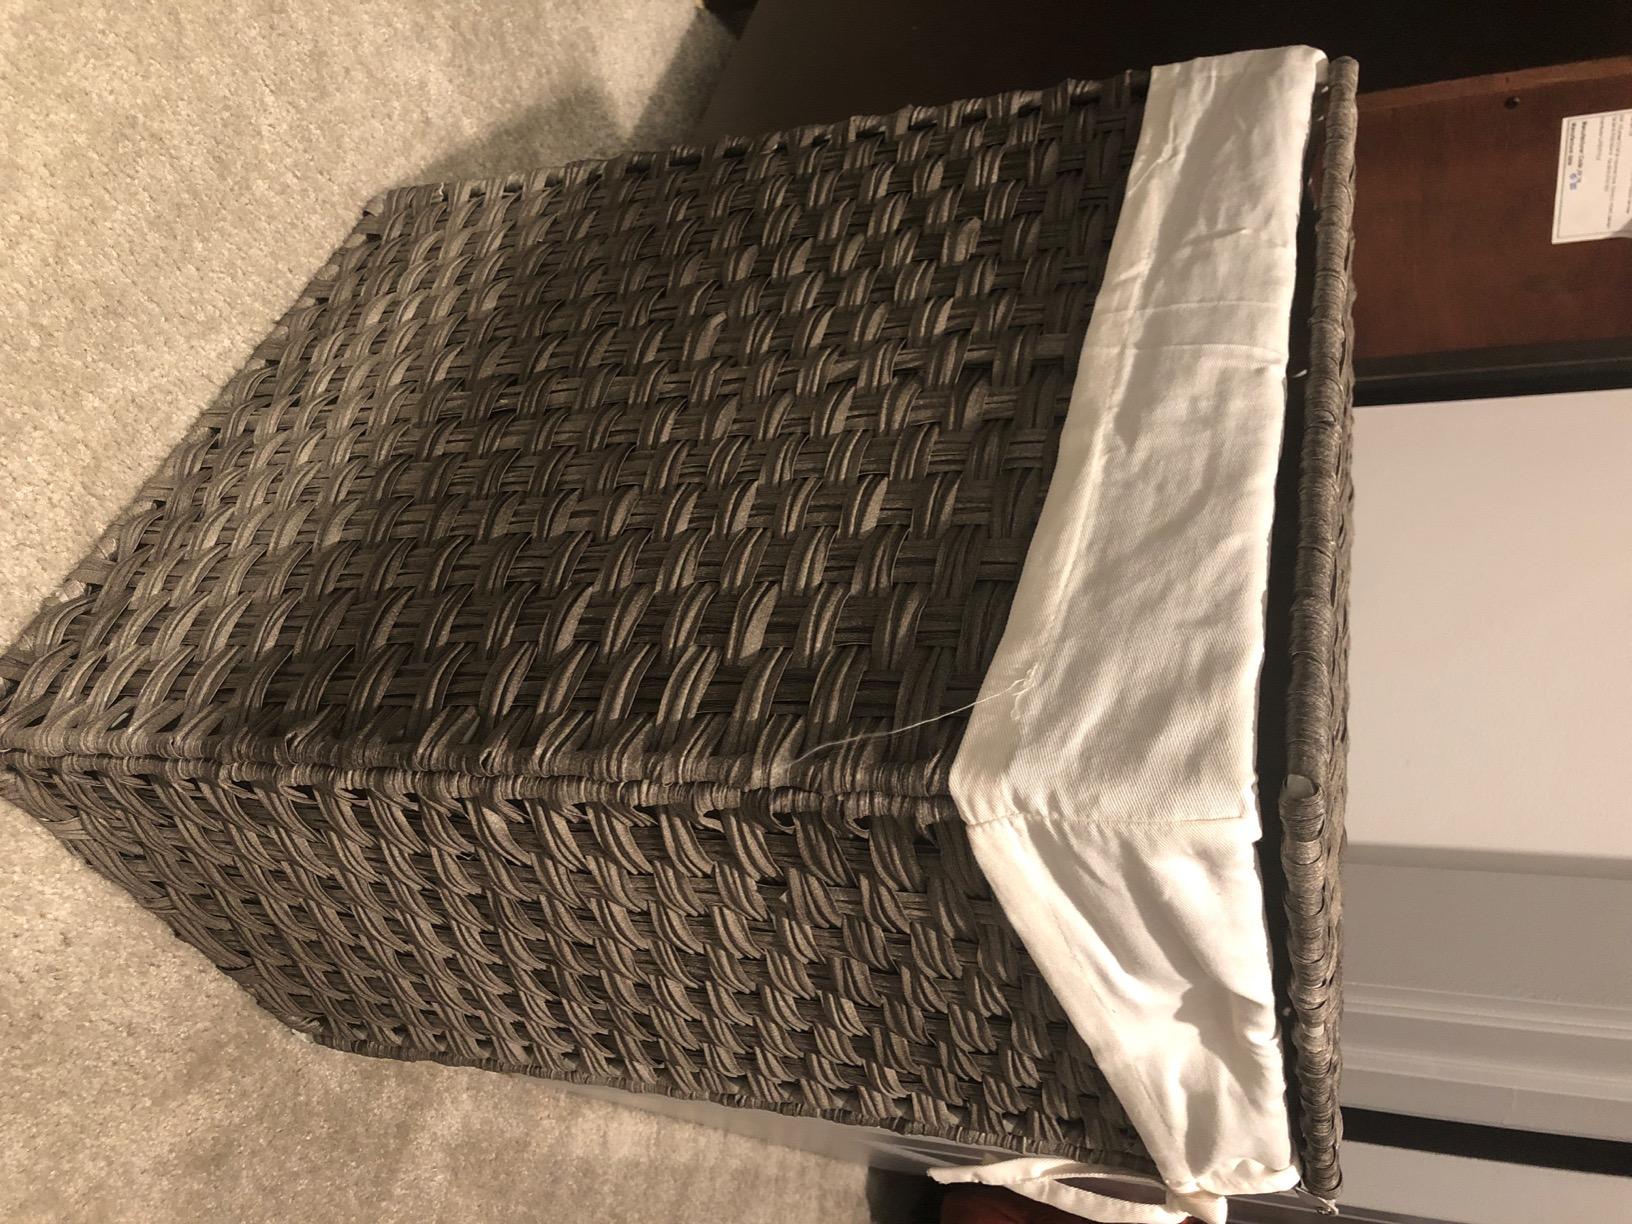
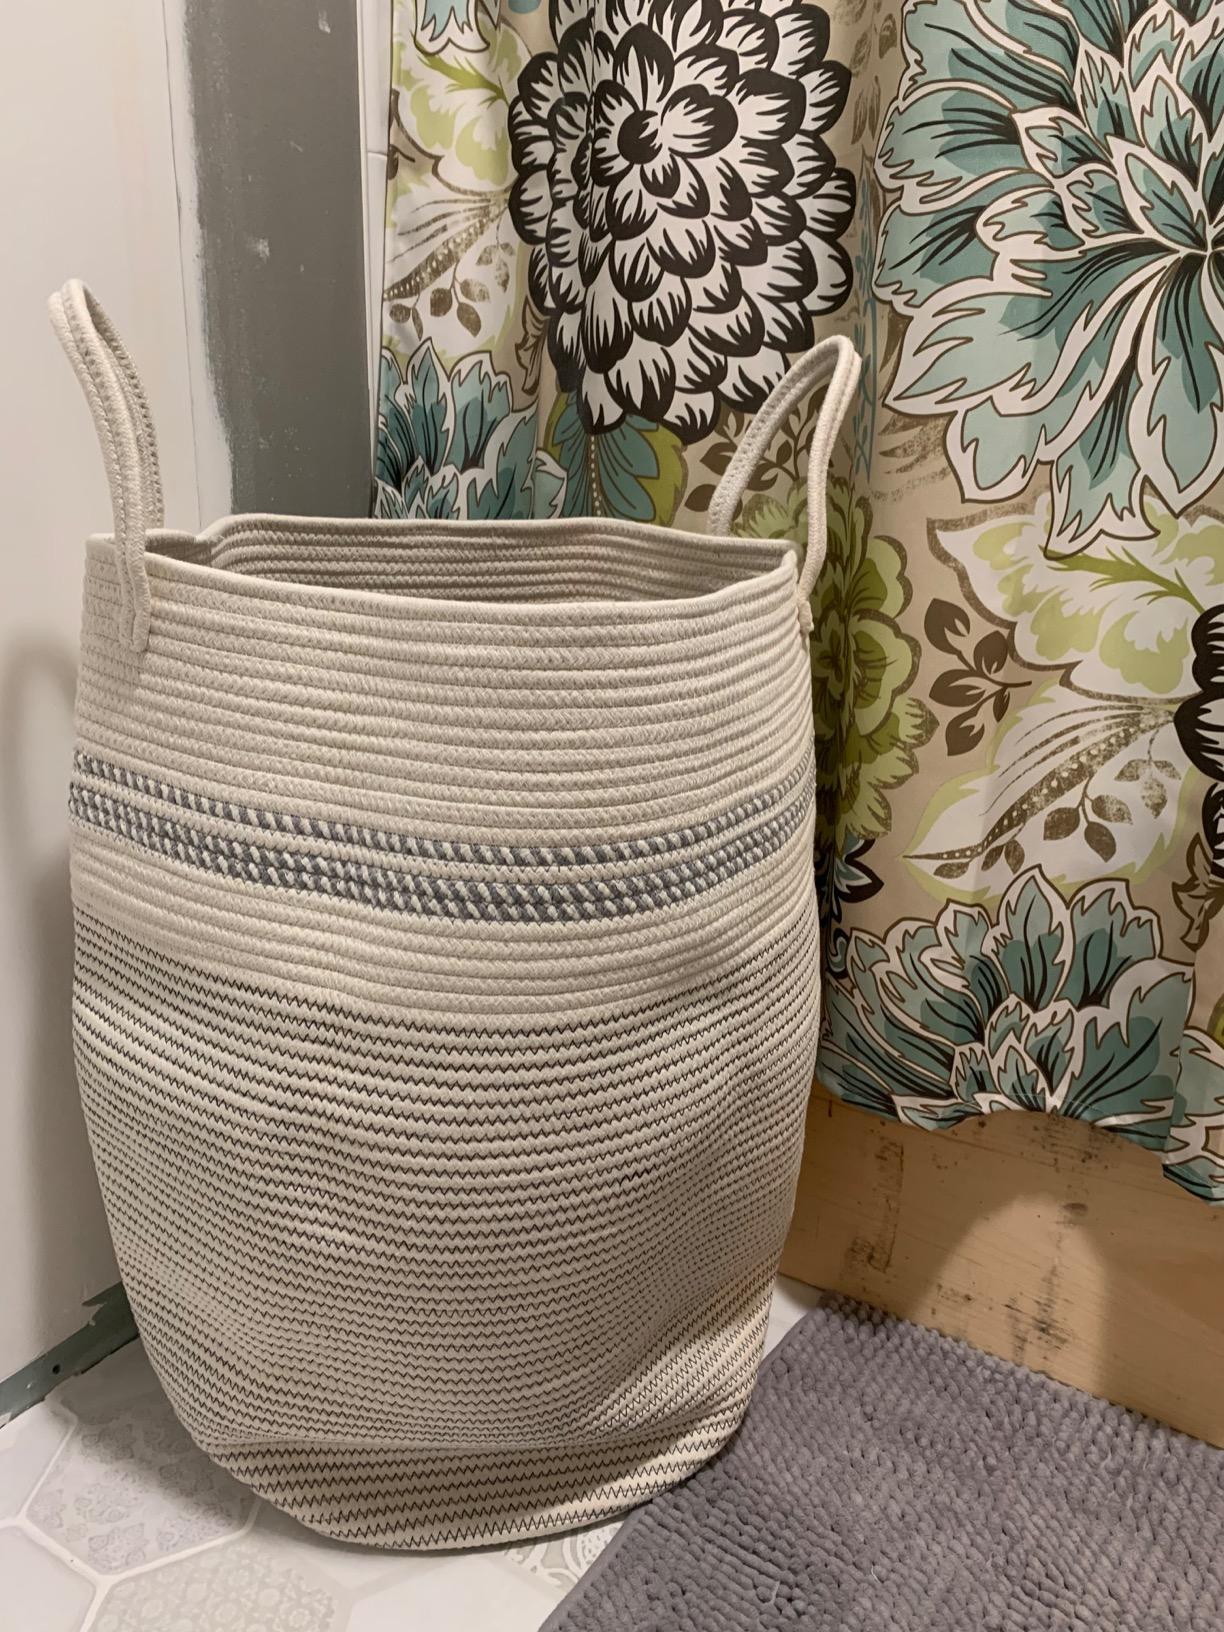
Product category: items_hamper
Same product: no